Lau Church

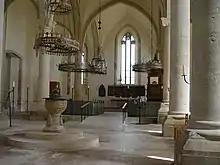
The interior of the church

The church of Lau dates from the early 13th century, but was possibly pre-dated by a Romanesque church on the same site. Just south of the church are also the remains of a defensive tower, dating from the 12th century and later converted into a rectory (since destroyed). Far earlier, the area around the present-day church seems to have been a place of importance as pre-Christian grave fields, several centuries older than the church, have been found both north and south of the church.